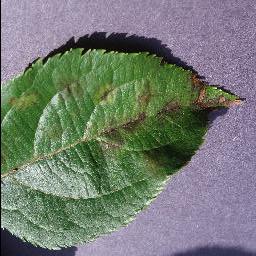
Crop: apple
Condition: scab